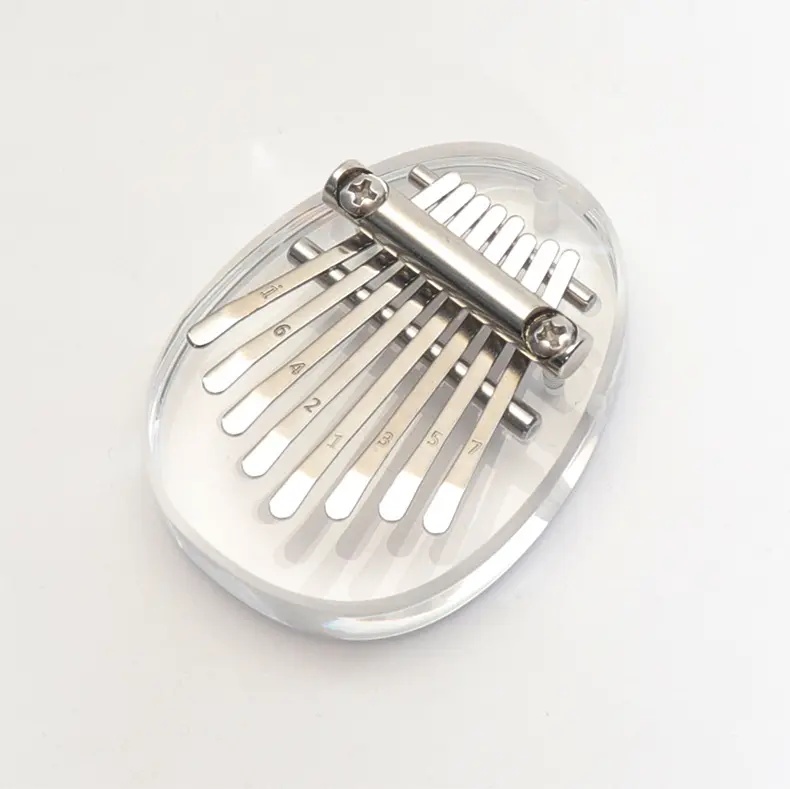
8-sävelinen Mini Thumb Piano - 8-sävelinen Finger Piano Kalimba Thumb Piano
8-sävelinen Mini Thumb Piano - 8-sävelinen Finger Piano Kalimba Thumb Piano Yleiskatsaus: Tämä yksinkertainen mutta tyylikäs 8-sävelinen mini thumb piano on täydellinen valinta musiikin ystäville ja niille, jotka haluavat oppia soittamaan uutta soitinta. Sen elegantti muotoilu ja laadukas materiaalivalinta tekevät siitä sekä kauniin että kestävän. Ominaisuudet: Yksinkertainen ja tyylikäs muotoilu: Tämä thumb piano on sekä visuaalisesti houkutteleva että helppokäyttöinen. Erinomainen materiaali: Valmistettu korkealaatuisesta persikankivestä, joka takaa pitkän käyttöiän ja hyvän äänenlaadun. Tekniset tiedot: Kategoria: Thumb Piano Materiaali: Persikankivi Pakkaussisältö: 1 x thumb piano Tämä mini thumb piano on loistava lisä jokaisen muusikon kokoelmaan ja sopii mainiosti lahjaksi kaikille, jotka arvostavat käsintehtyjä soittimia ja kaunista musiikkia.
Brand: WonderBuy Treasures
Category: Arts & Entertainment > Hobbies & Creative Arts > Musical Instruments > Percussion > Hand Percussion > Finger & Hand Cymbals